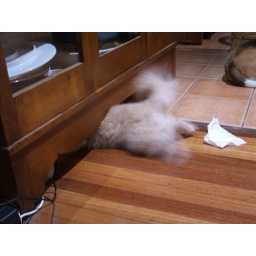
Gaspode chases a water bottle under the china cupboard